Joseph Conrad (French colonel)

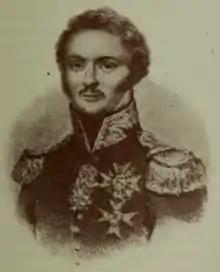

Joseph Conrad (December 8, 1788 – June 2, 1837) was a French Army officer who served in the Napoleonic Wars and in the French Foreign Legion serving in Algeria and Spain during the First Carlist War.